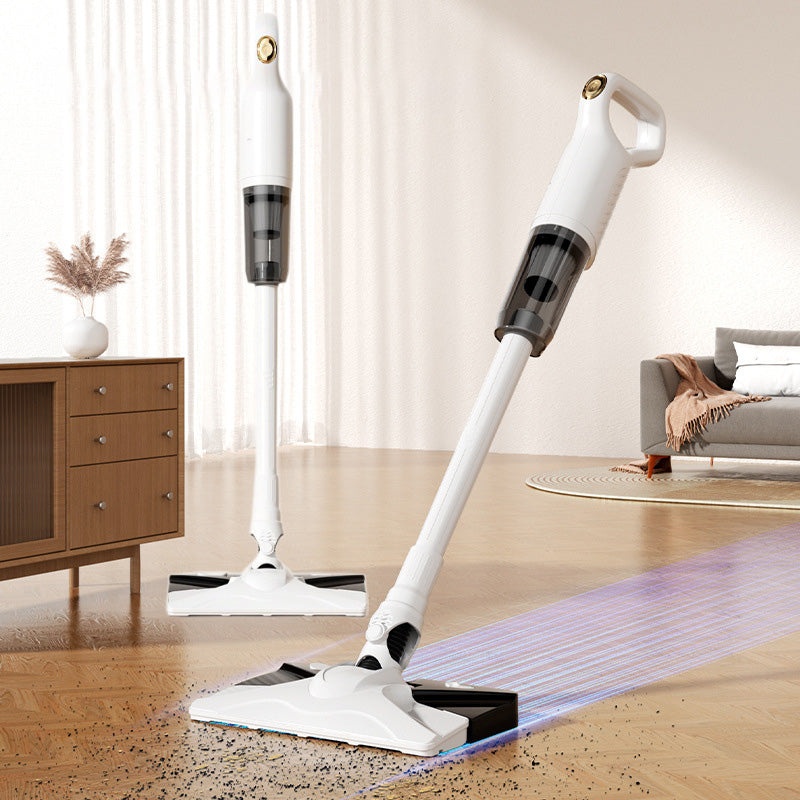
🔥50% OFF🔥3-in-1 Cordless, Self-contained, Rechargeable Handheld Vacuum Cleaner
FEATURES 2-IN-1 FUNCTION: VACUUMING AND WET MOPPING: This versatile vacuum combines dry vacuuming and wet mopping in one unit, making it perfect for all cleaning needs. It features a removable large-capacity water tank for easy refills and quick clean-up. MULTI-STAGE HIGH-EFFICIENCY FILTRATION SYSTEM: Equipped with a multi-stage filtration system, this vacuum captures dust and allergens effectively. The washable filter component can be easily removed and cleaned directly, ensuring optimal performance and cleaner air in your home. POWERFUL SUCTION PERFORMANCE AND MULTI-ANGLE FLEXIBILITY: With robust suction power, this vacuum effectively lifts dirt and debris from carpets, hardwood, and upholstery. Its flexible brush design allows for easy access to corners and under furniture, ensuring thorough cleaning. CORDLESS CONVENIENCE AND SELF-STANDING DESIGN: Enjoy unmatched freedom with this cordless vacuum cleaner, allowing you to clean without being tethered to an outlet. The self-standing design lets you pause cleaning anywhere, making it easy to store and access. RECHARGEABLE AND HIGH-CAPACITY BATTERY: Equipped with a rechargeable, high-capacity battery, this vacuum provides uninterrupted cleaning. Enjoy the convenience of a long-lasting battery for effective cleaning sessions without constant recharging. SPEC Size: As Shown Charging Input: 8.4V Dust Cup Capacity: 0.6L Battery Capacity: 2000mAh Package Include: 1* Cordless Self-Standing Rechargeable Handheld Vacuum Cleaner NOTES After rinsing all components, allow them to dry completely to ensure thorough drying. It is recommended to replace the filter every 2-3 months. Ensure the battery is fully charged before use for the best results.
Brand: 1
Category: Home & Garden > Household Appliances > Vacuums > Upright Vacuums